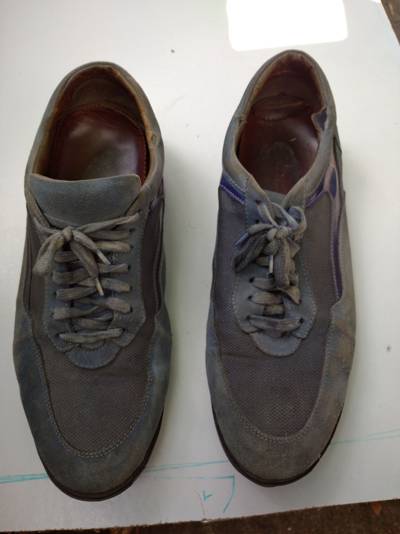
Waste category: shoes